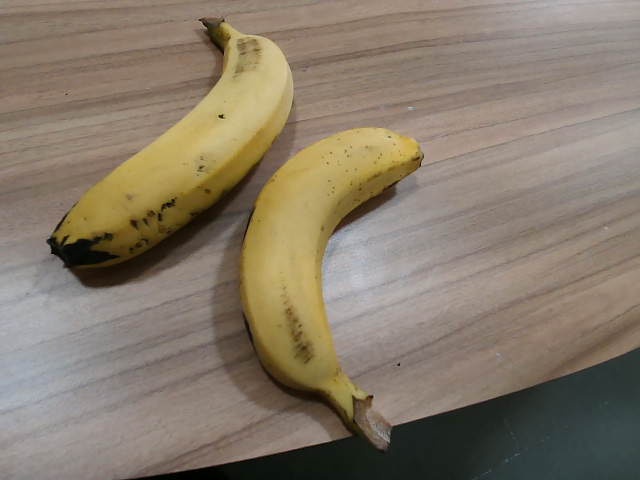
Label: Ripe_Banana